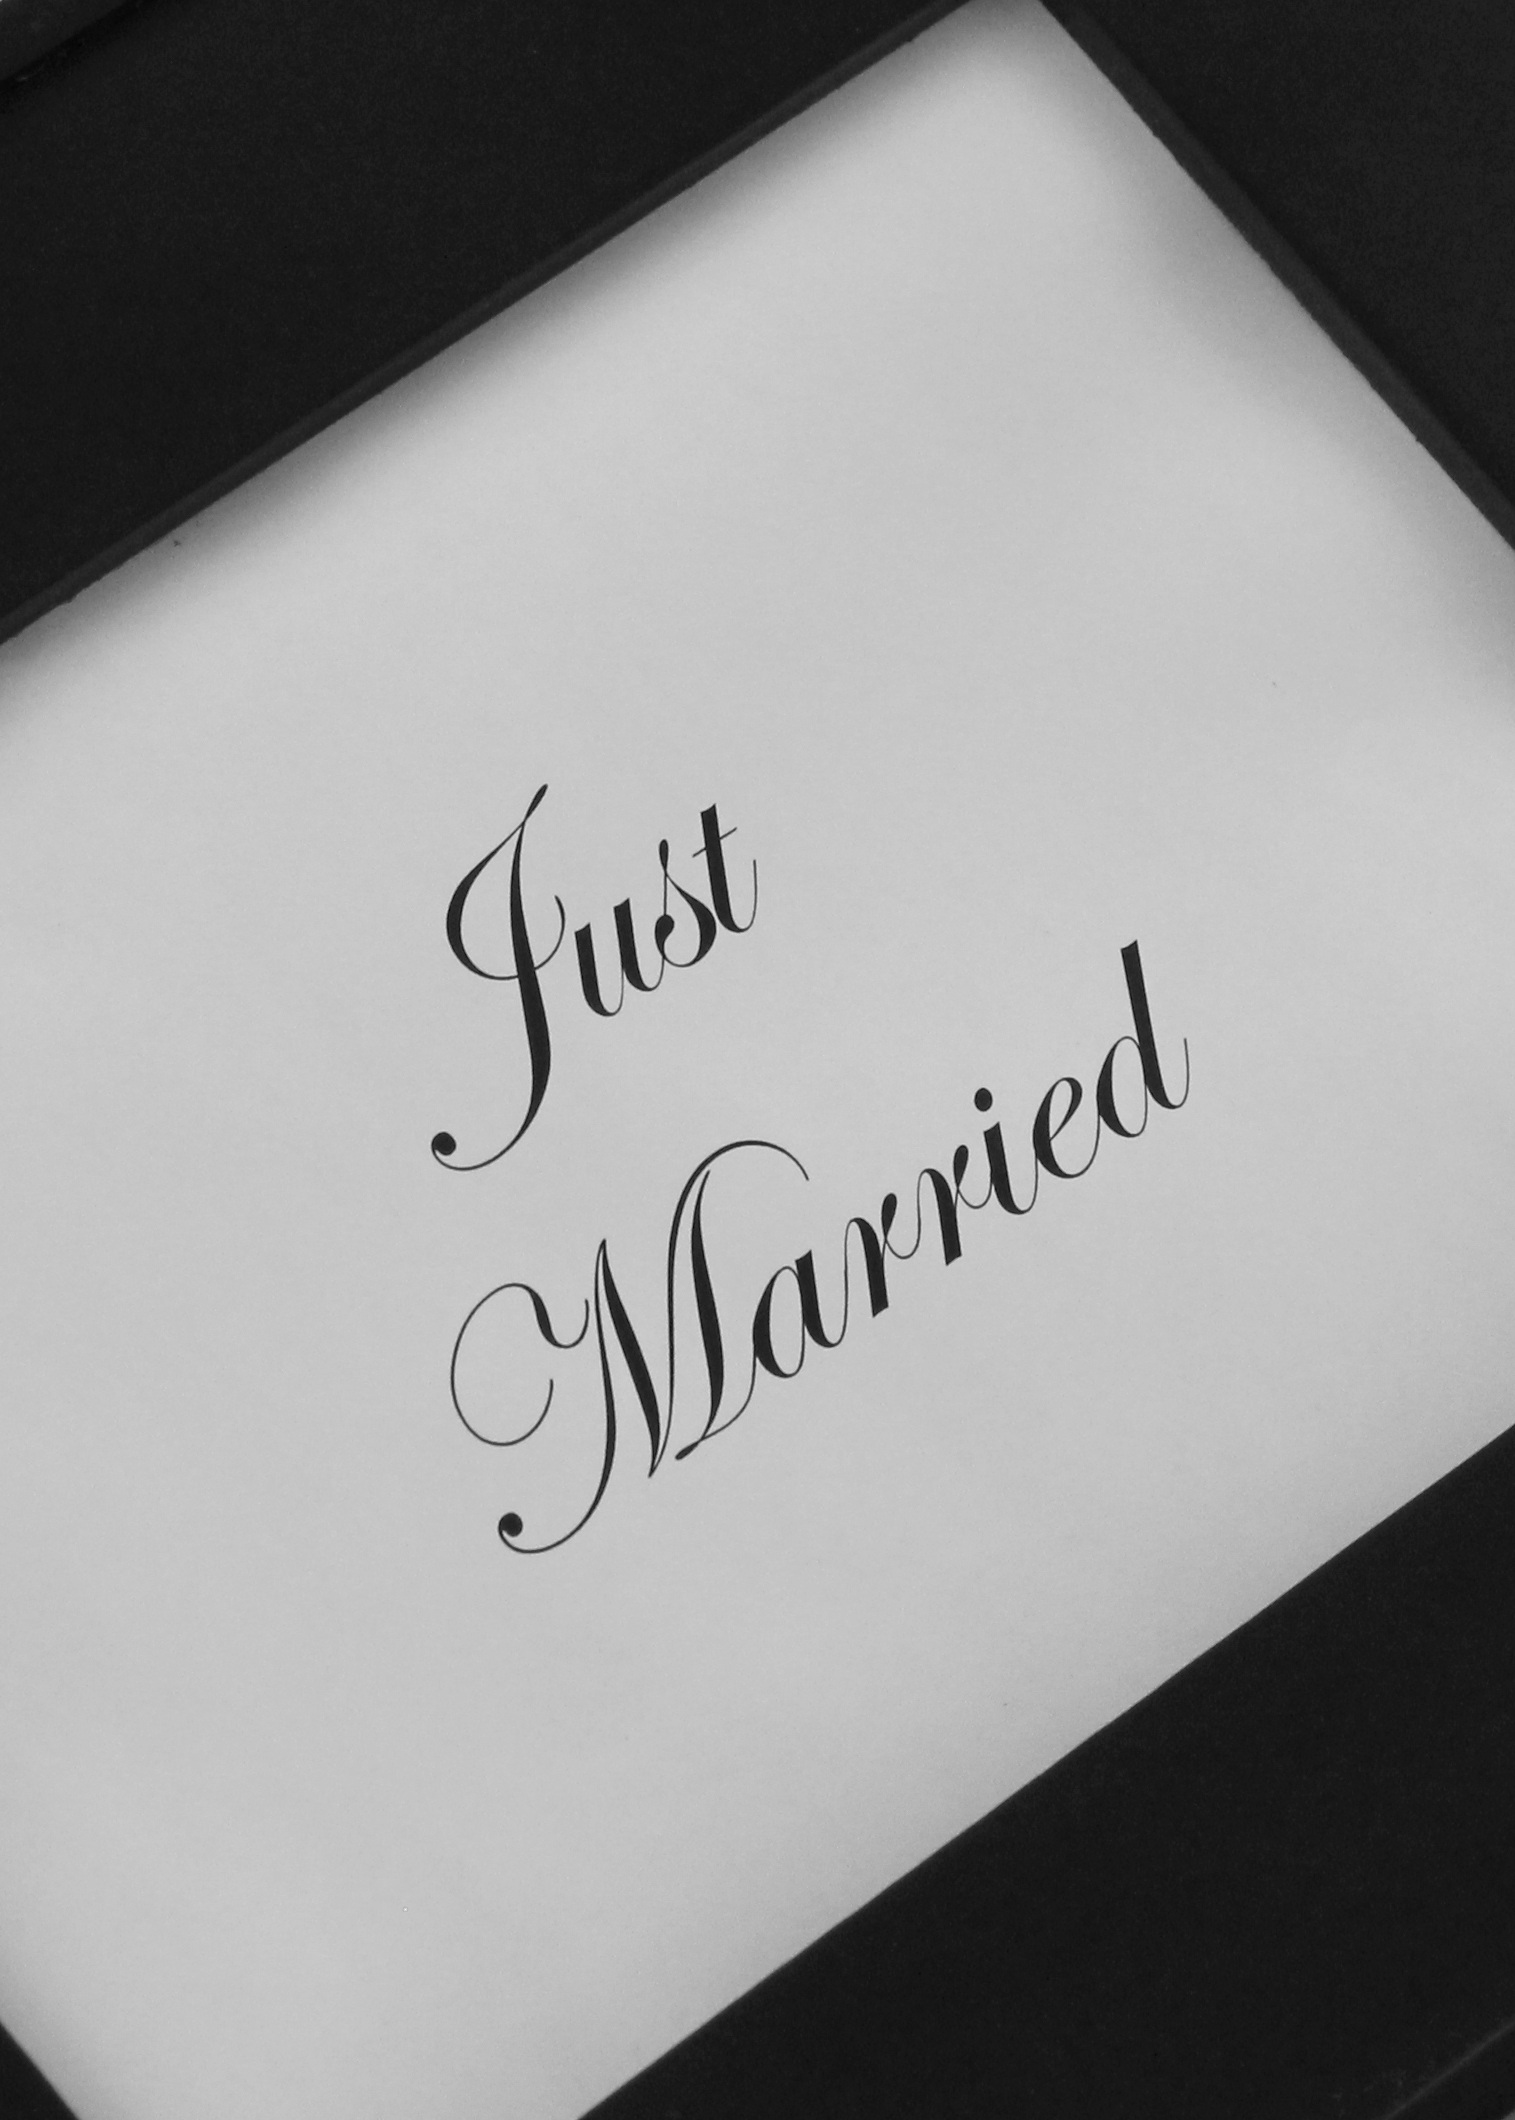
writing, black and white, white, sign, black, monochrome, paper, wedding, brand, font, art, sketch, drawing, illustration, design, logo, text, handwriting, calligraphy, shape, monochrome photography